Ranger program

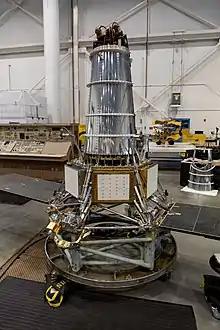
A Ranger probe undergoing restoration at the Udvar-Hazy Center

Block 2 of the Ranger project launched three spacecraft to the Moon in 1962, carrying a TV camera, a radiation detector, and a seismometer in a separate capsule slowed by a rocket motor and packaged to survive its low-speed impact on the Moon's surface. The craft weighed 331 kg. The three missions together demonstrated good performance of the Atlas/Agena B launch vehicle and the adequacy of the spacecraft design, but unfortunately not both on the same attempt. Ranger 3 had problems with both the launch vehicle and the spacecraft, missed the Moon by about 36,800 km, and has orbited the Sun ever since. Ranger 4 had a perfect launch, but the spacecraft was completely disabled. The project team tracked the seismometer capsule to impact just out of sight on the lunar far side, validating the communications and navigation system. Ranger 5 missed the Moon and was disabled. No significant science information was gleaned from these missions.